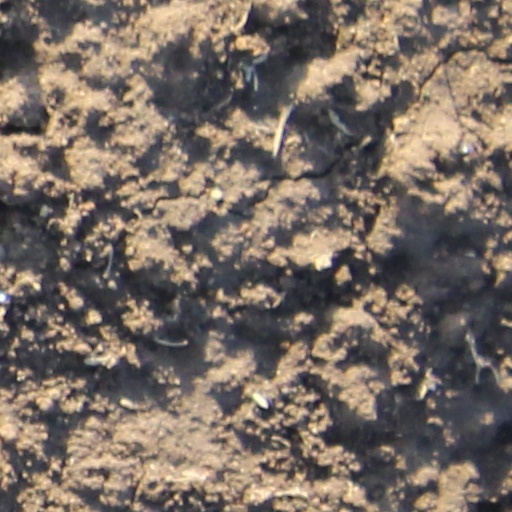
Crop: wheat